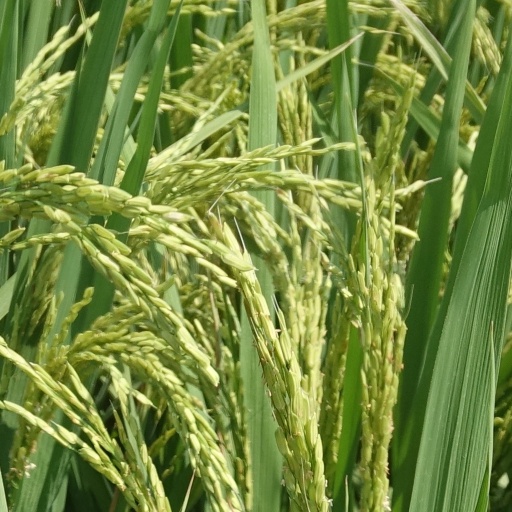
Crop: rice